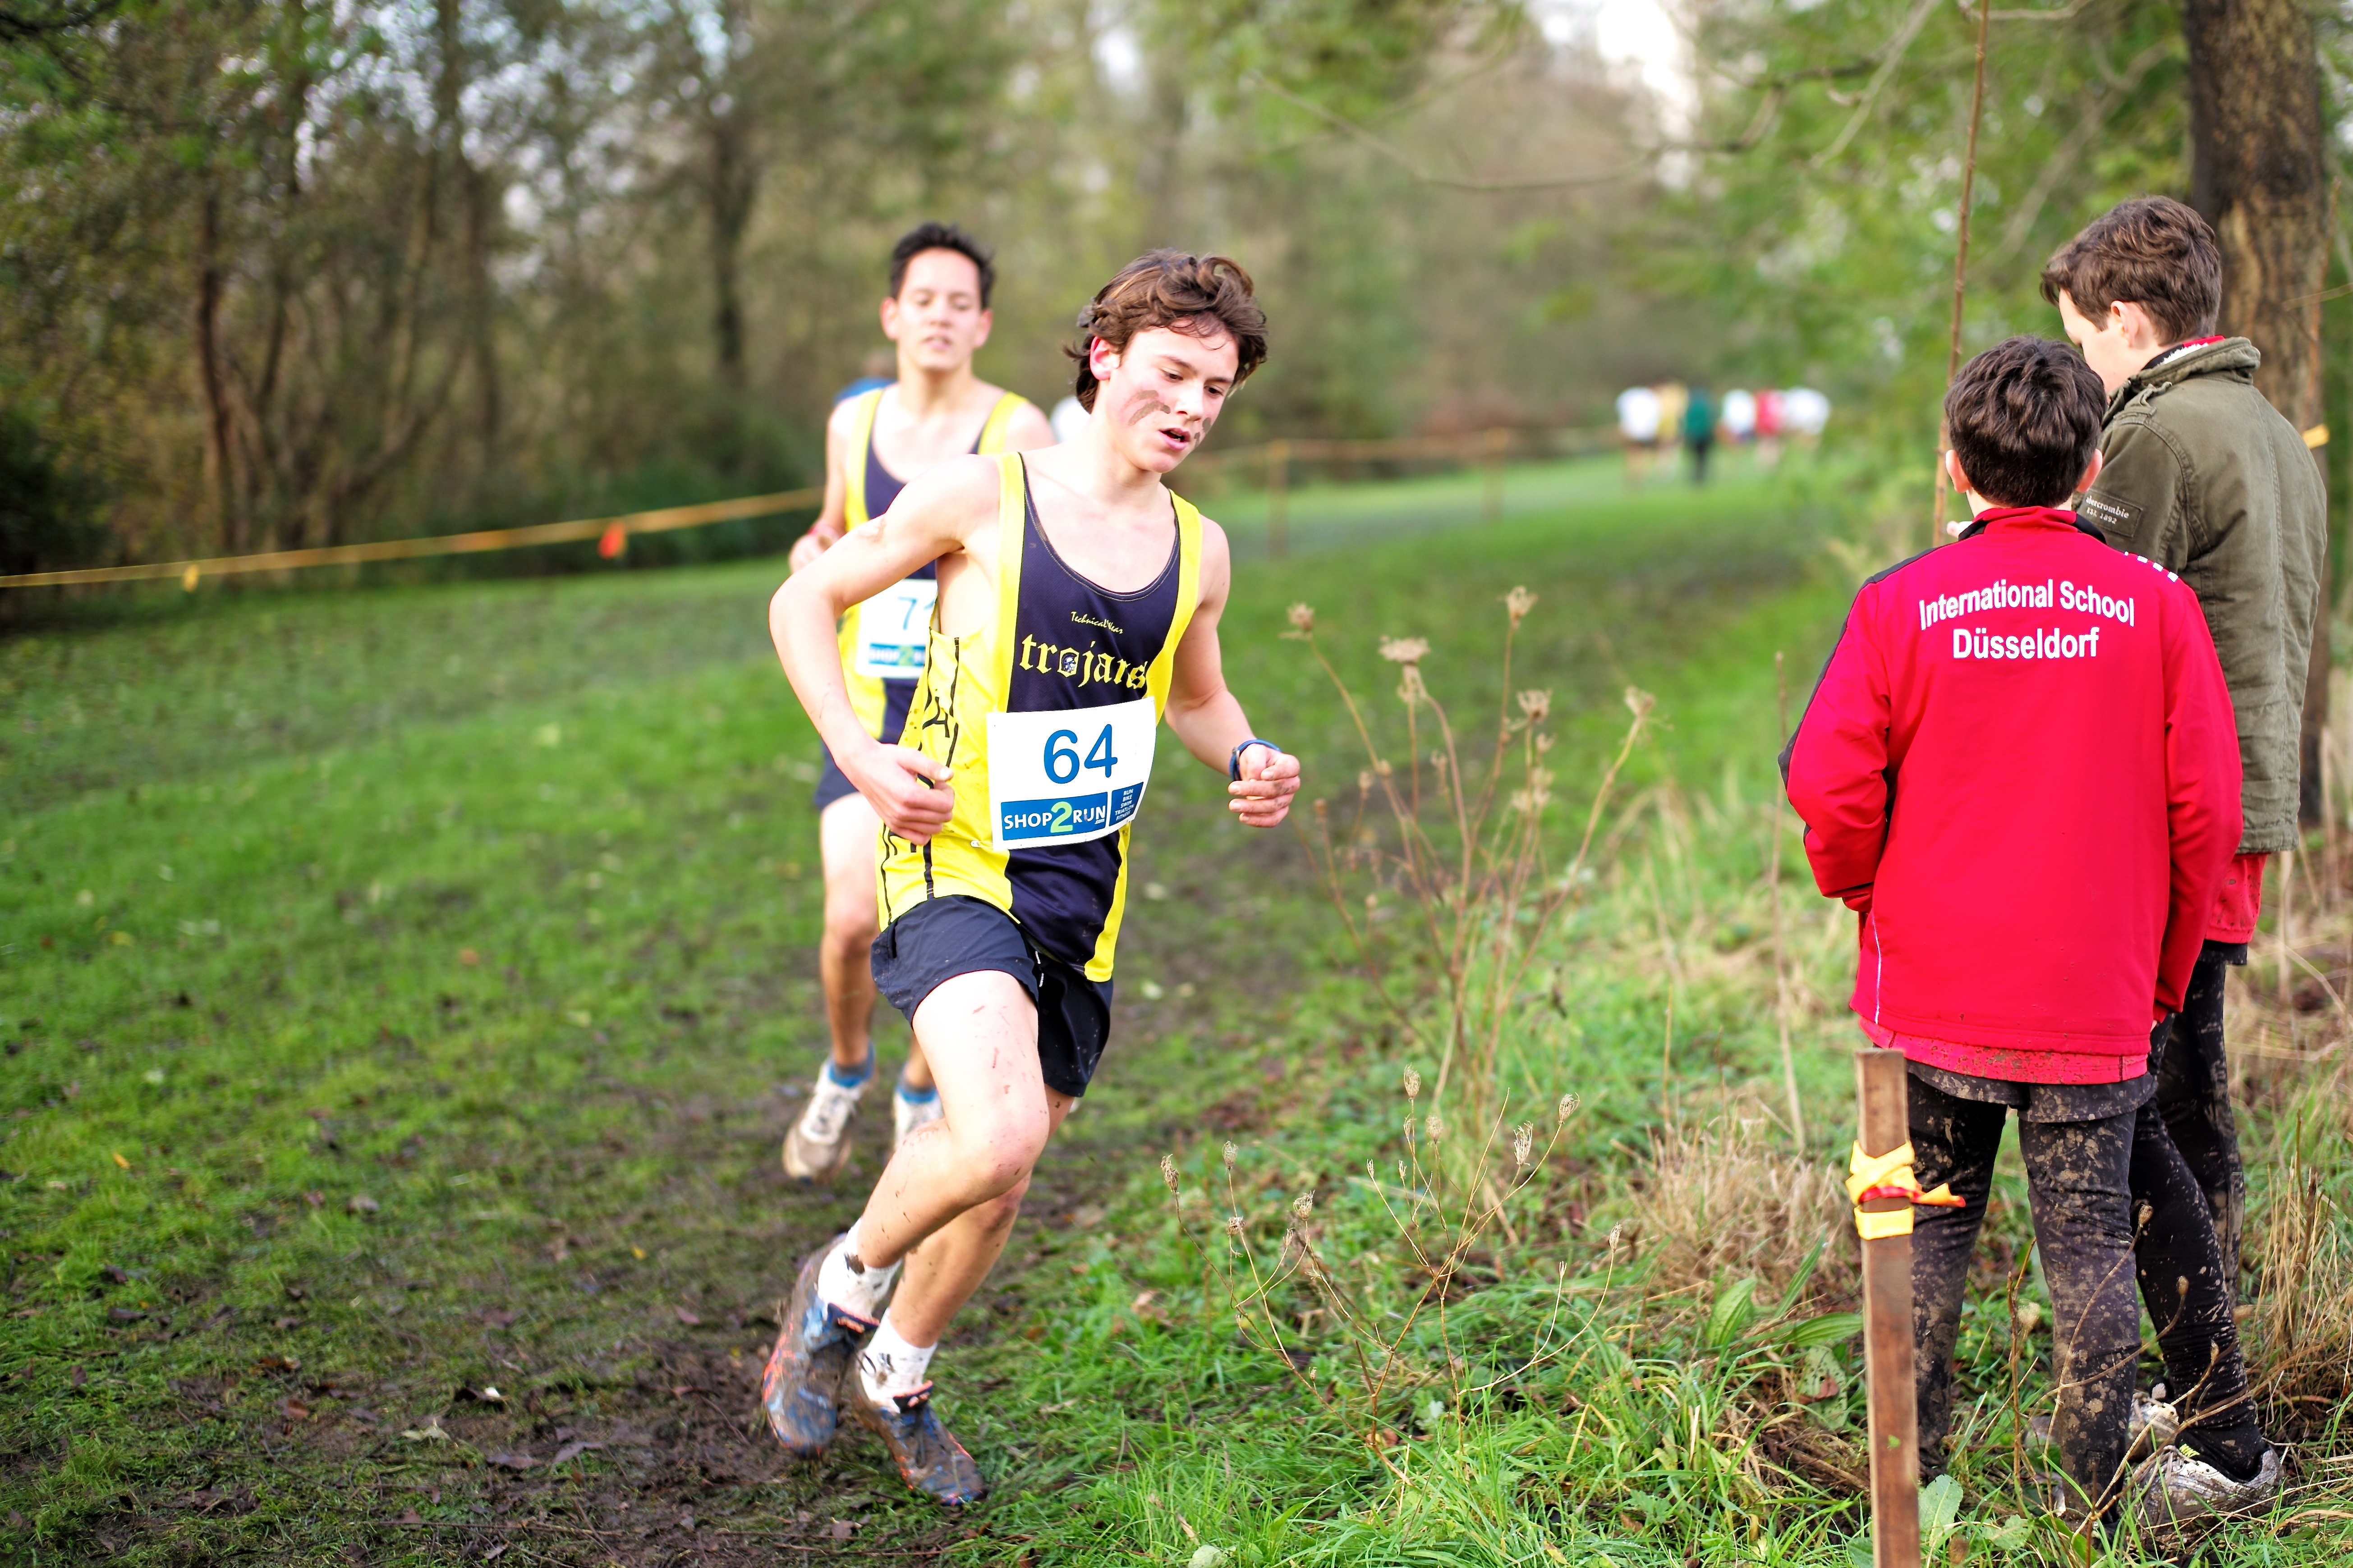
person, running, recreation, race, sports, endurance, athletics, mountain biking, physical exercise, outdoor recreation, human action, endurance sports, ultramarathon, duathlon, cross country running, cross country cycling